Grizzly bear

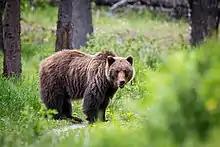
A grizzly roams in a wooded area near Jasper Townsite in Jasper National Park, Alberta, Canada

Grizzly bears are some of the largest subspecies of brown bear, only being beaten by the Kamchatka brown bears and the Kodiak bears. Grizzly bears vary in size depending on timing and populations.